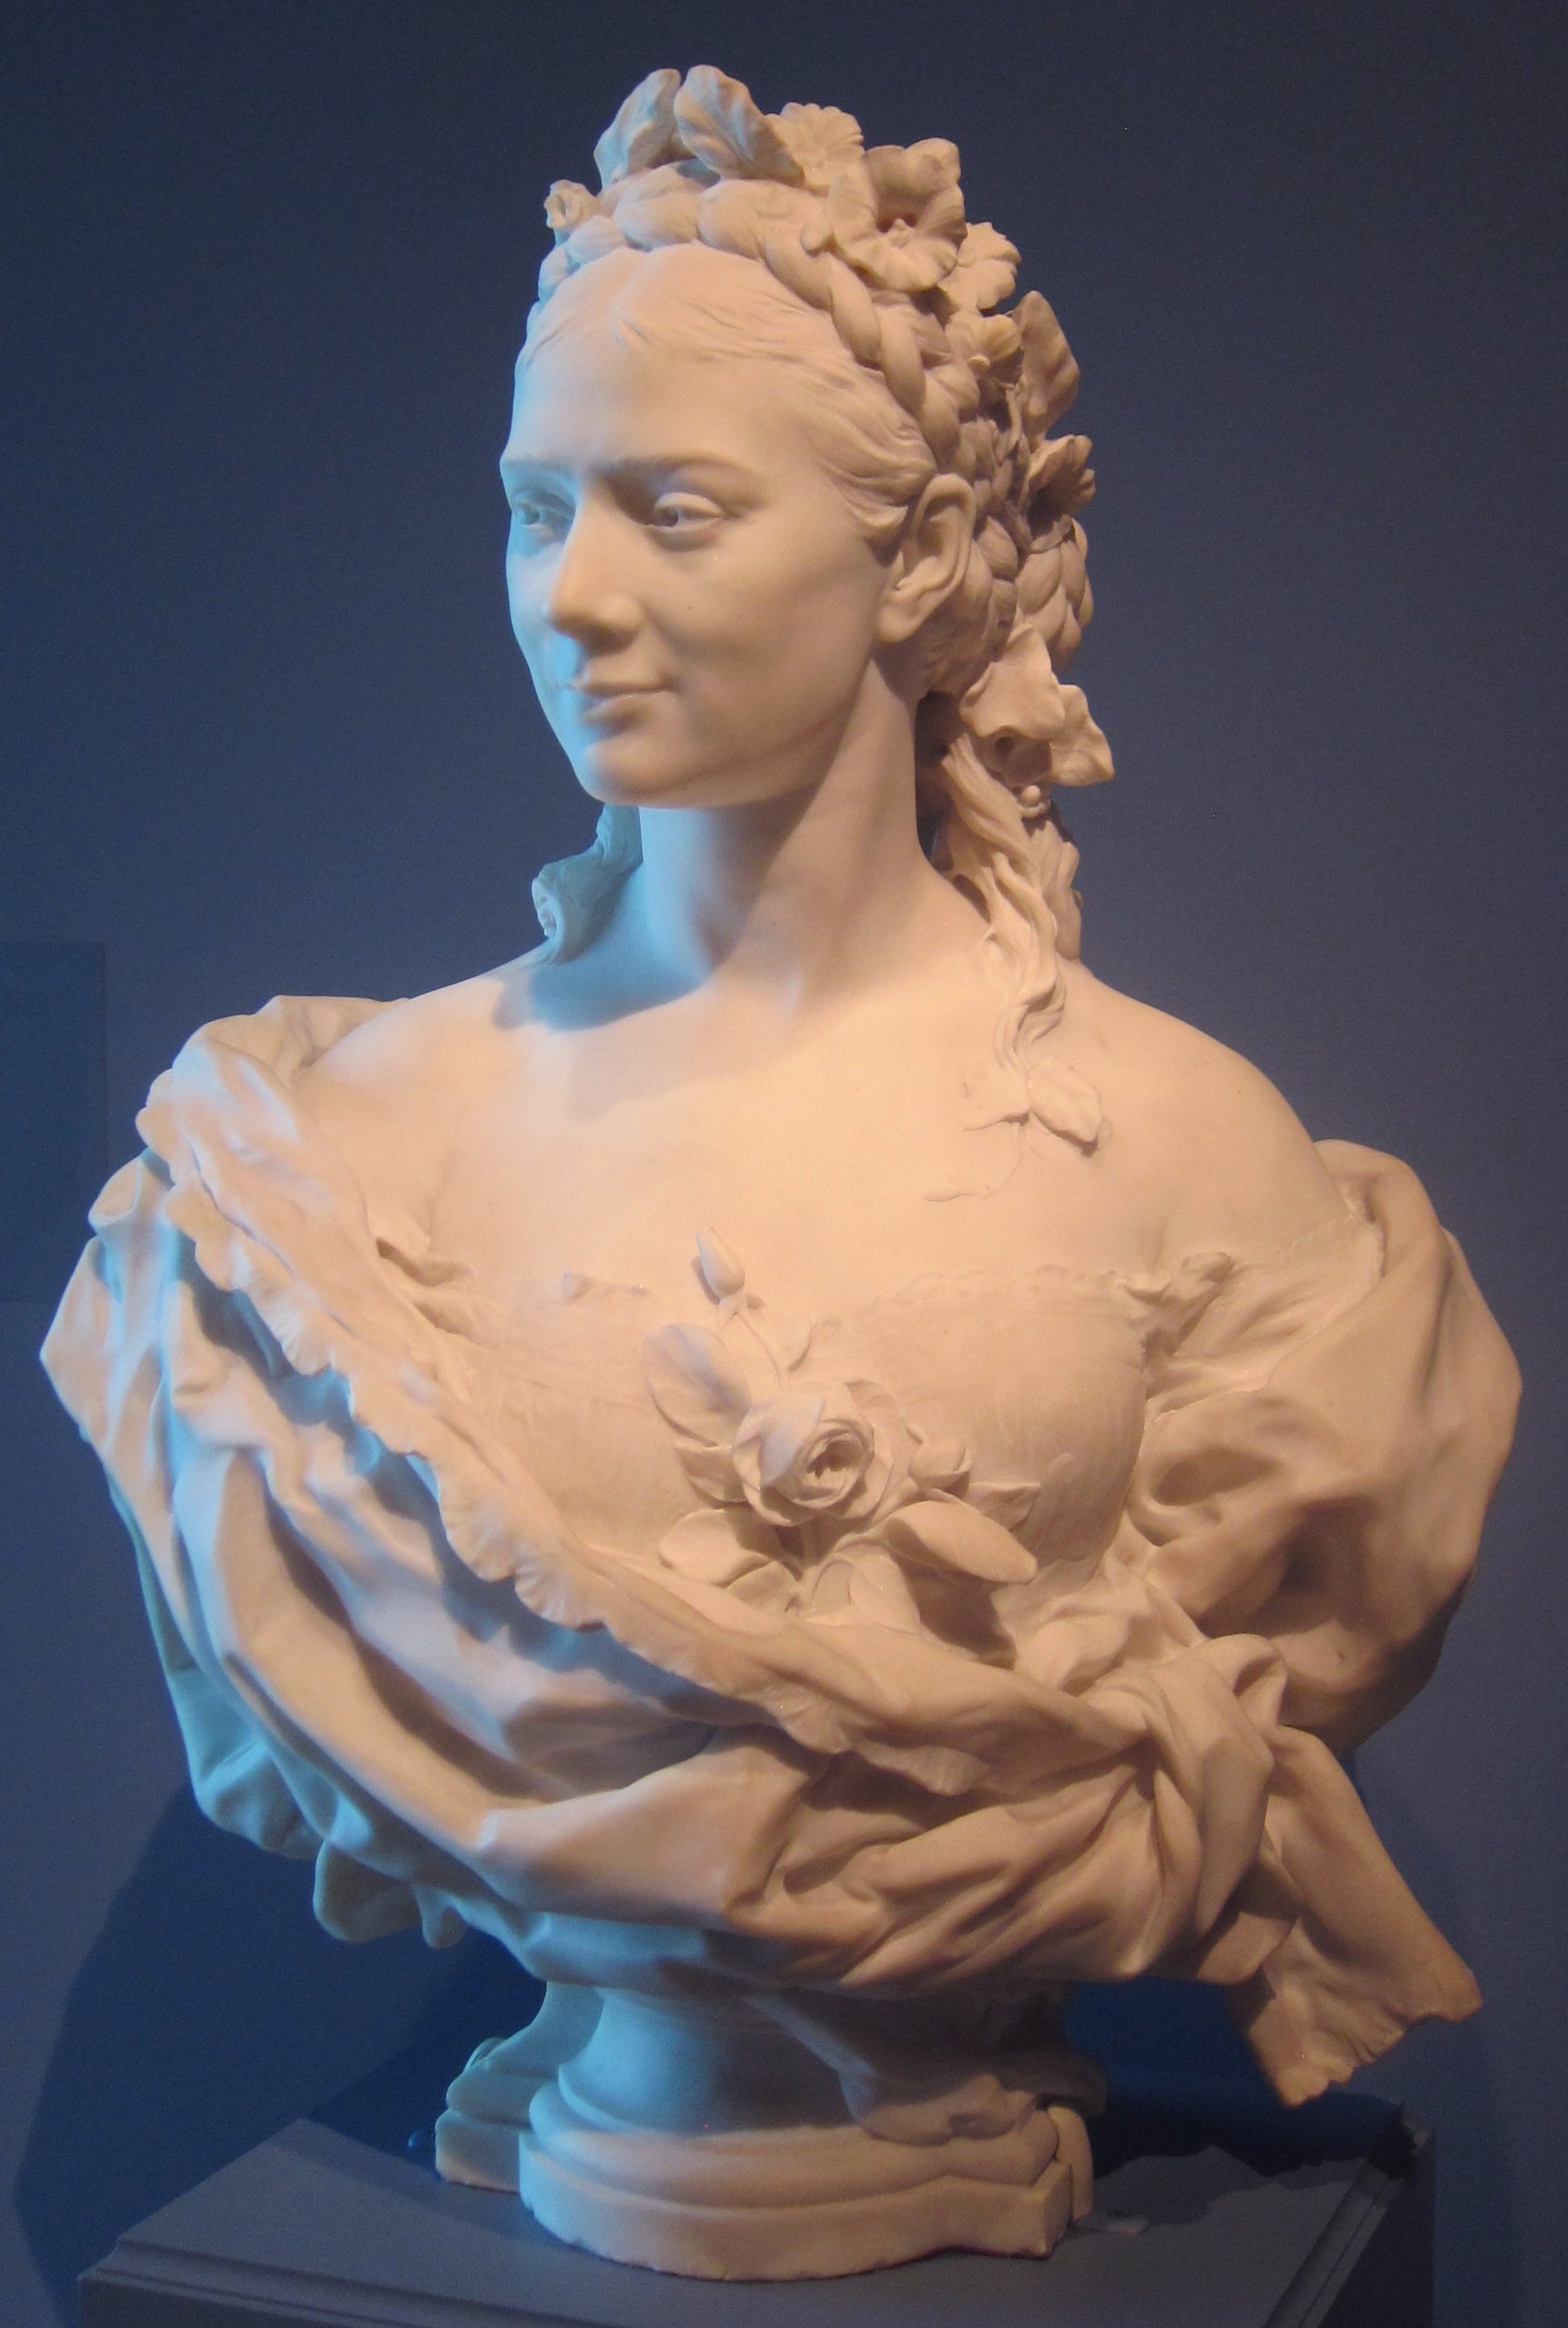
woman, monument, female, statue, portrait, young, museum, romantic, blue, lady, chest, sculpture, art, figure, figurine, bust, carving, body, cleveland, jean, stone carving, ancient history, nonbuilding structure, human positions, classical sculpture, baptiste, carpeaux